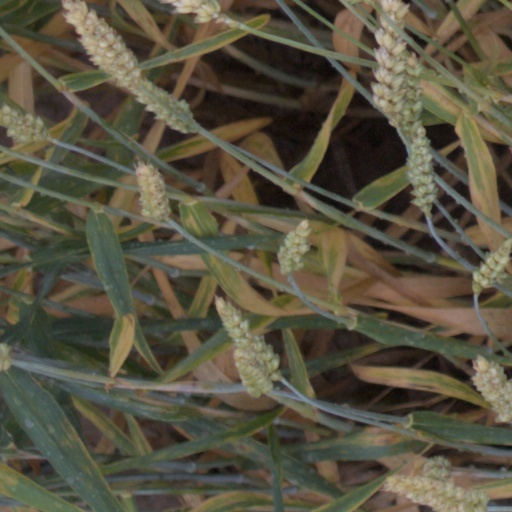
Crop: wheat